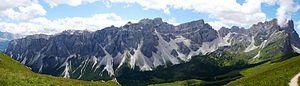
Le groupe du Puez est un chaînon montagneux du nord-ouest des Dolomites, situé dans le Tyrol du Sud en Italie.